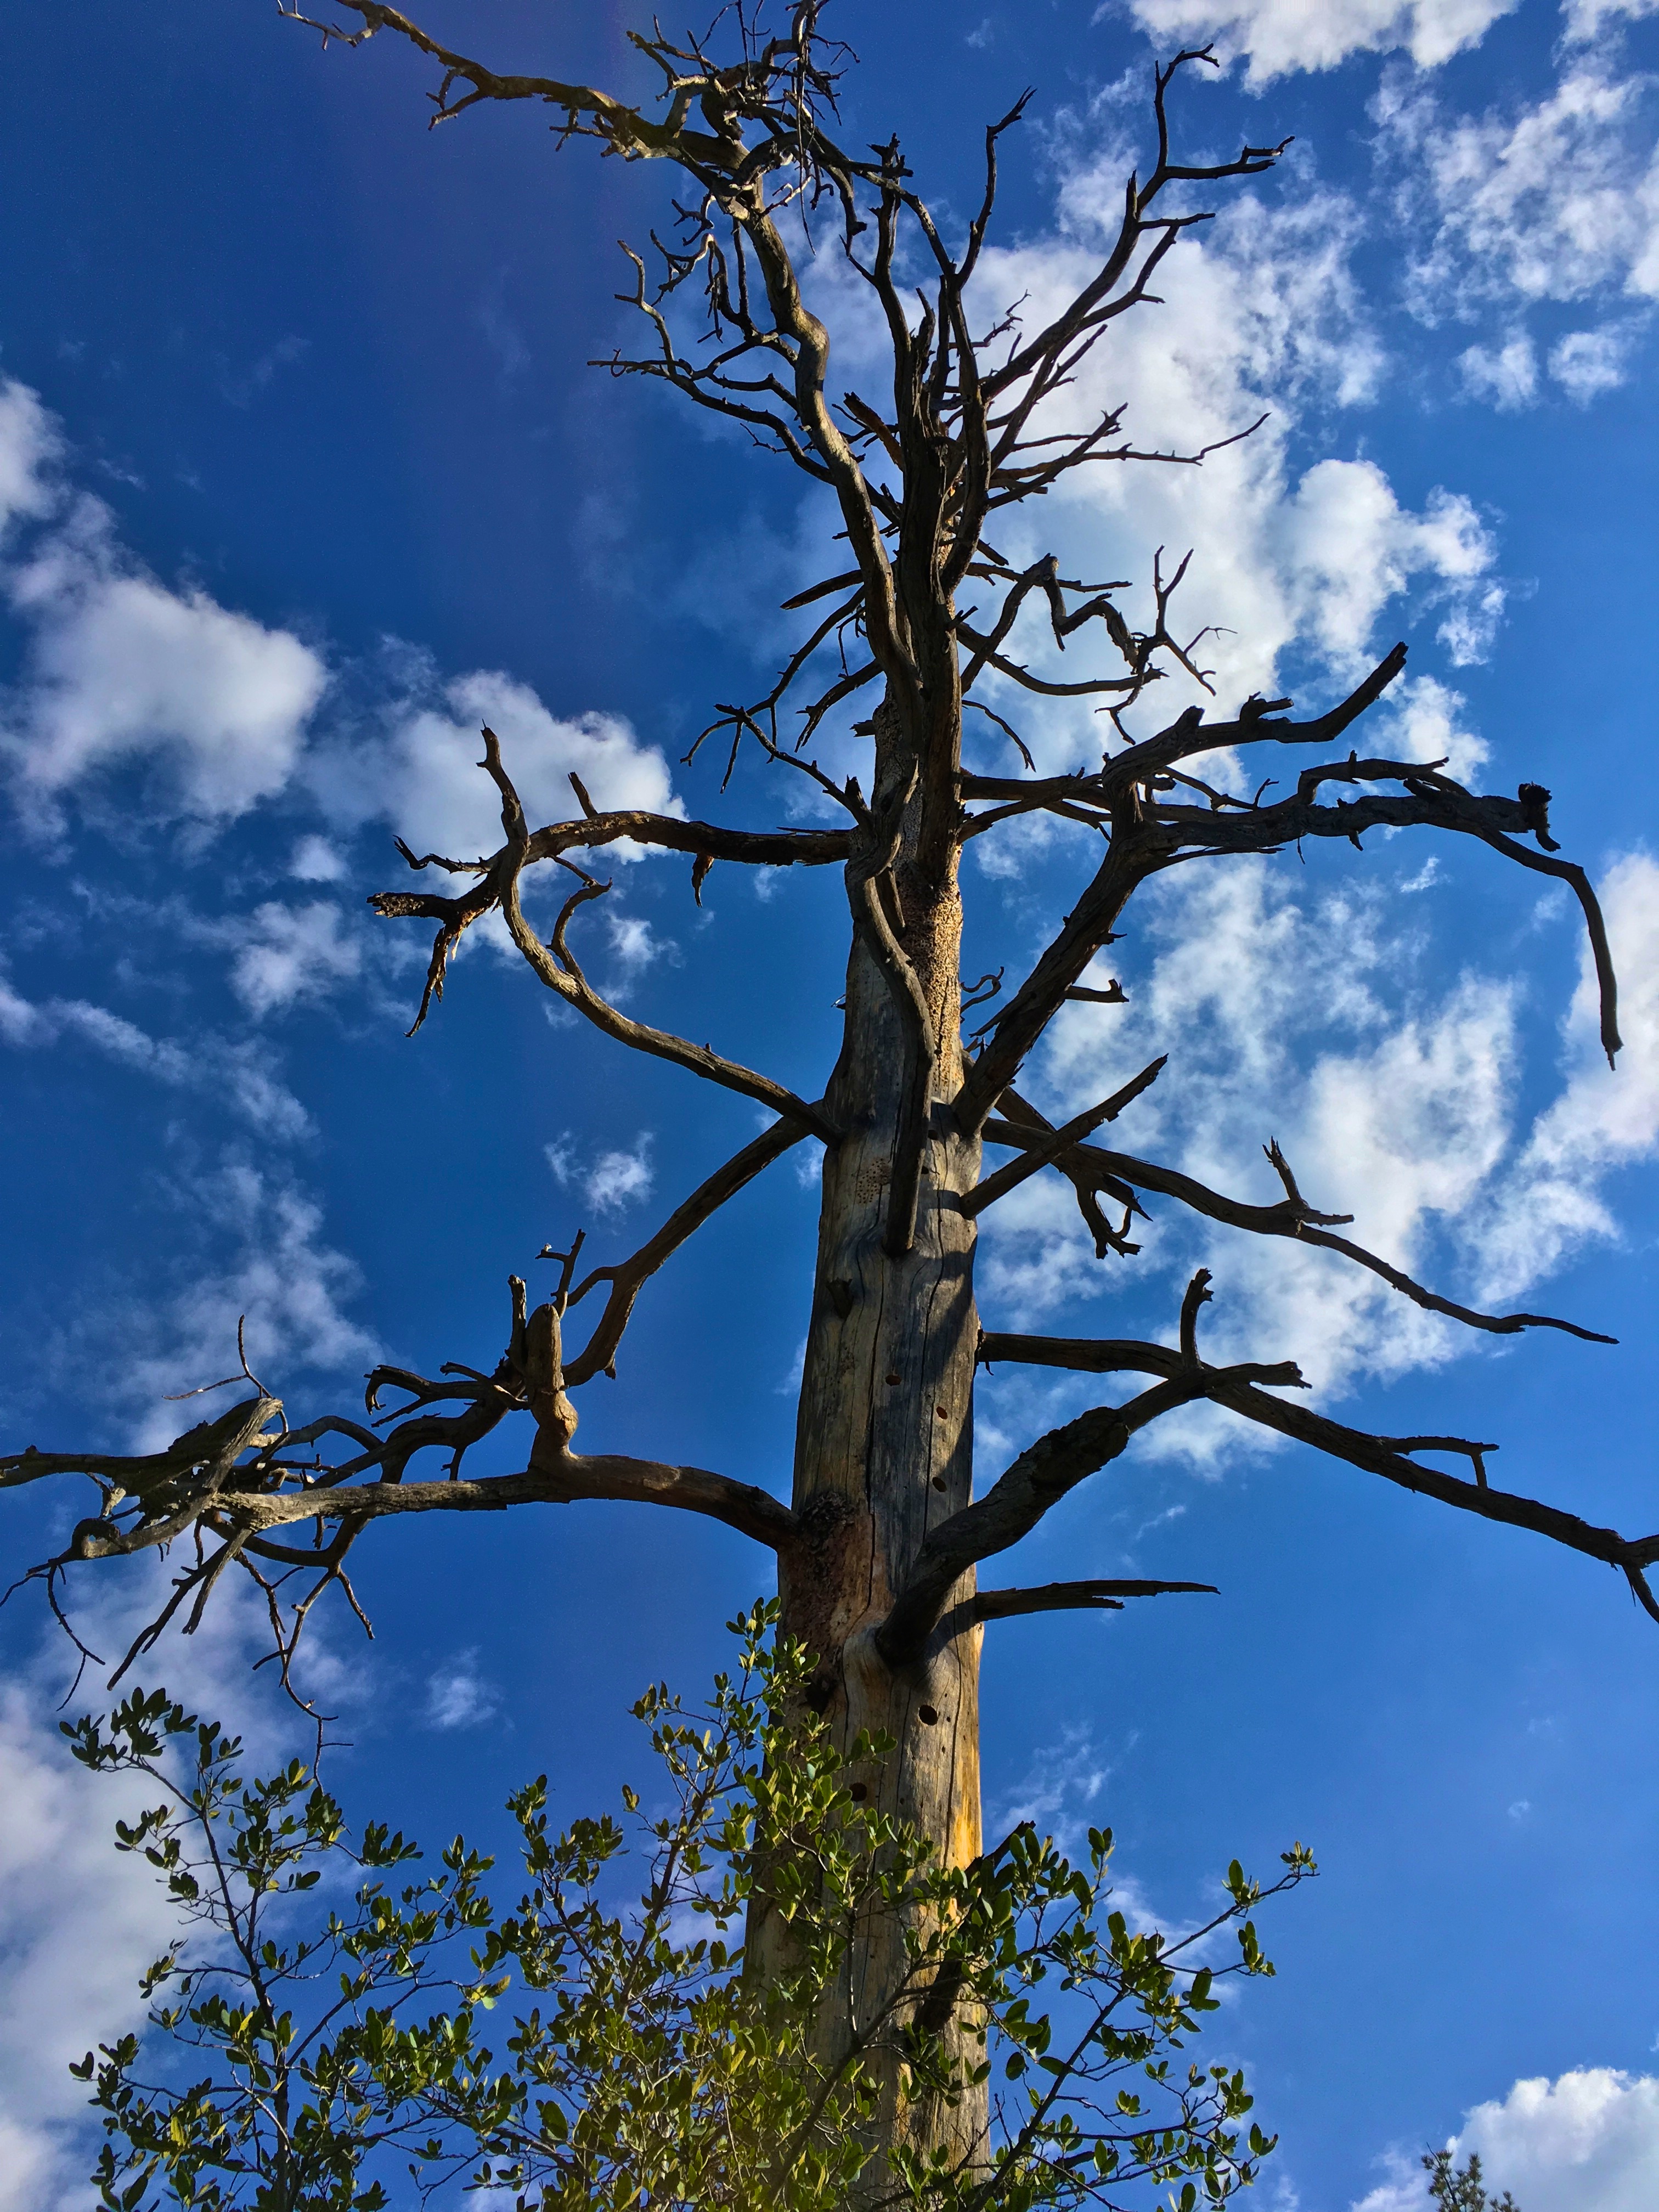
tree, nature, branch, blossom, snow, winter, plant, sky, sunlight, leaf, flower, spring, autumn, blue, flora, season, twig, woody plant